Neo Souli, Achaea

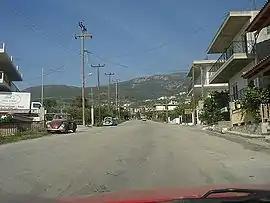

Neo Souli is a village in the municipality of Patras, Achaea, Greece. It is the main village of the community Souli, which consists of the villages Neo Souli, Agios Ioannis, Kefalovryso, Mintzaiika, Panagia and Profitis Ilias. Souli was part of the municipality of Patras between 1841 and 1912, and again after 1997. Between 1912 and 1997, it was an independent community.